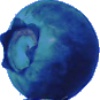
Label: Huckleberry 1